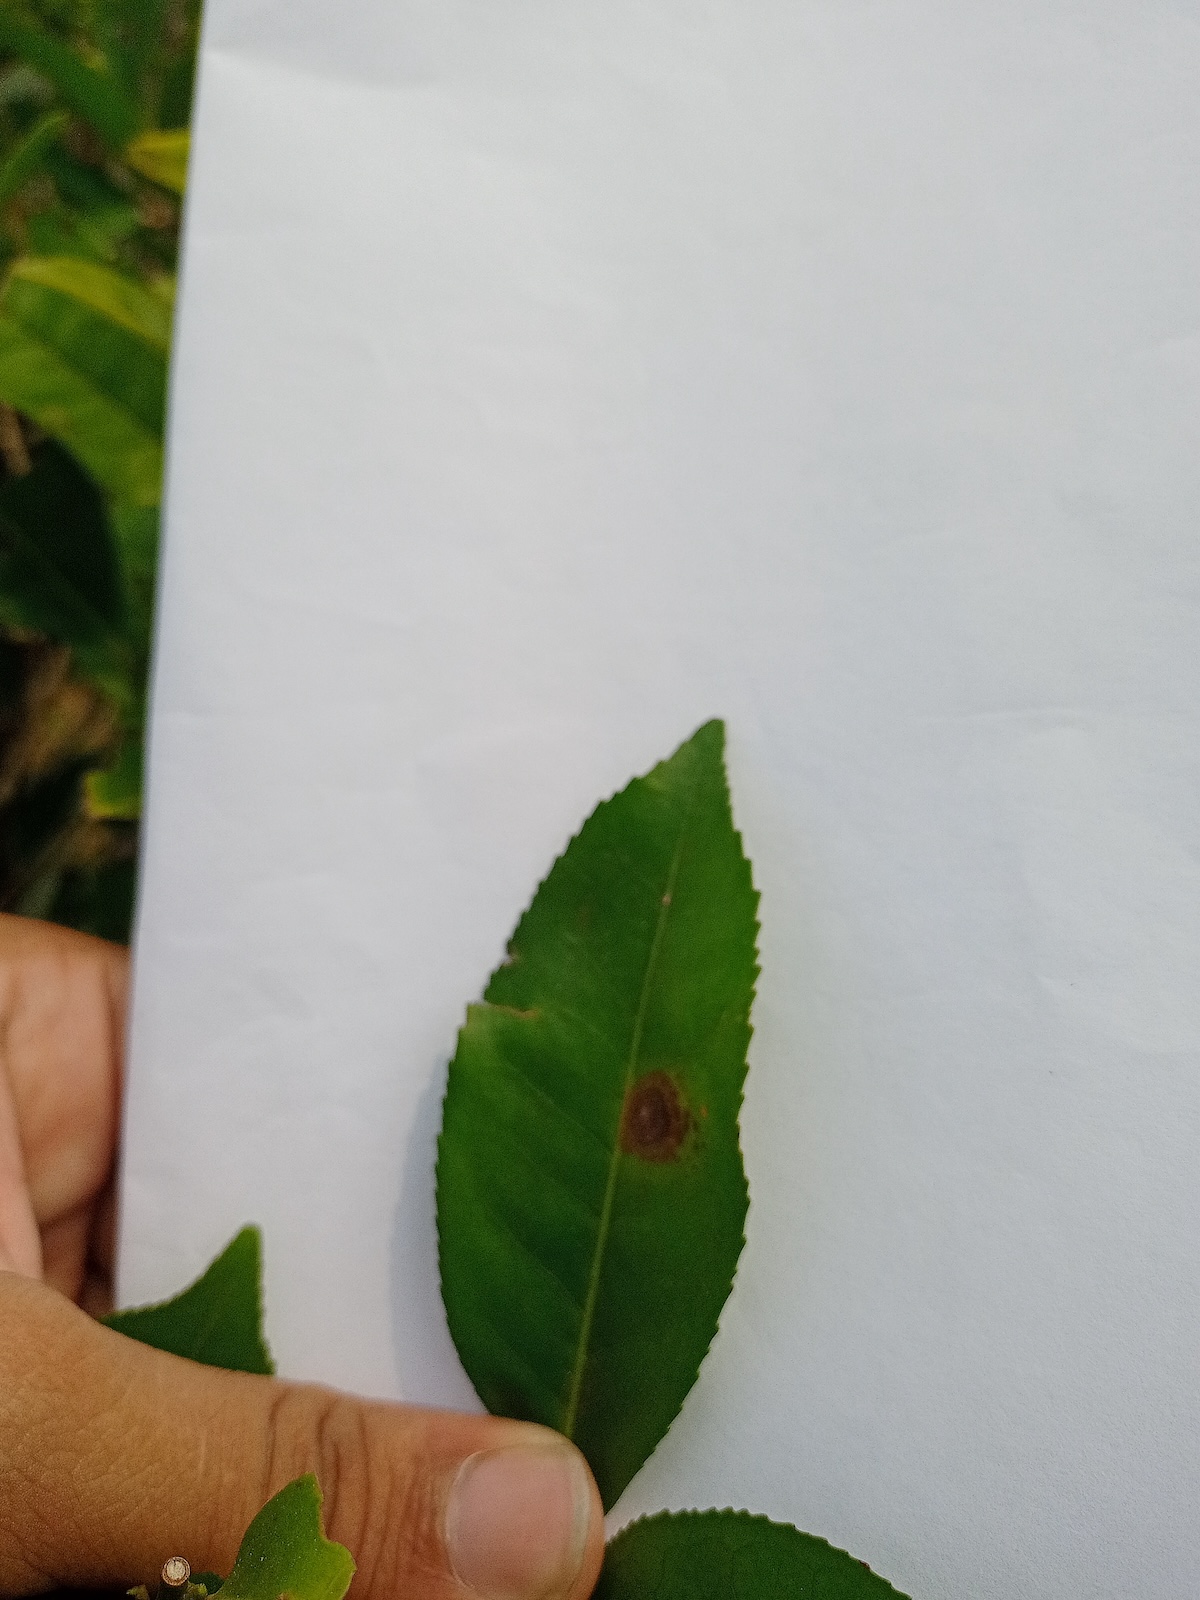
Label: Gray Blight